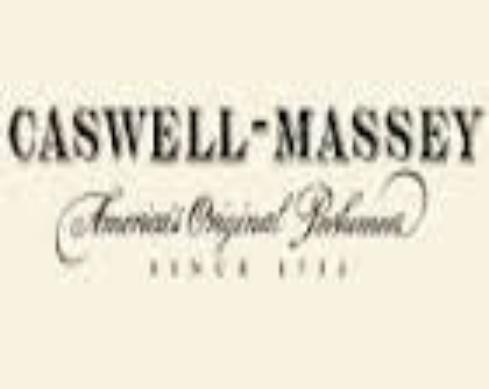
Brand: Caswell Massey
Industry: Necessities